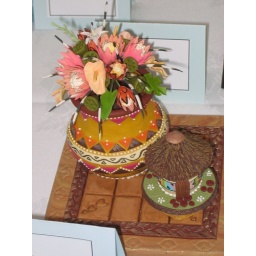
This was the gold prize winner in the miniature cake section of the squires kitchen exhibition 2009.